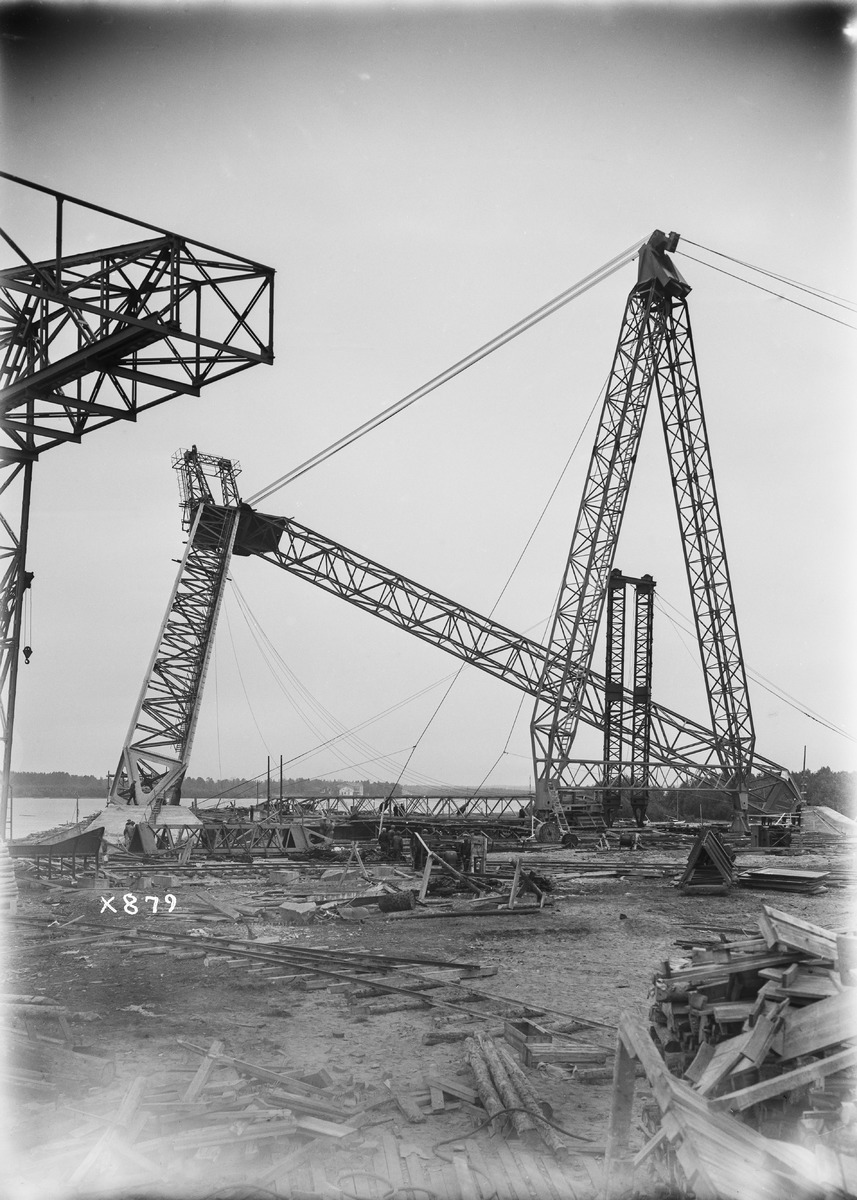
Oulu Oy:n Nuottasaaren tehdas rakenteilla
The factory of Oulu Oy at Nuottasaari under construction
sisällön kuvaus: Oulu Oy:n Nuottasaaren tehdas rakenteilla 29.5.1937. Puutavaranippujen siirtolaitteiden (kaapeliradan) asennusta. content description: The factory of Oulu Oy at Nuottasaari in Oulu under construction on May 29, 1937. Installation of the transportation devices (cable line) for bundles of lumber.
Vuosi: 1937
Paikka: Suomi, Oulu, Suomi, Pohjois-Pohjanmaa, Oulu
Aiheet: Oulu Oy; Nuottasaari; siirtolaitteet; kuljetinjärjestelmät; kuljettimet; kuljetusvälineet; metsäteollisuus; puunjalostus; rakennustyömaat; tehtaat; tuotantolaitokset; forest industry; wood processing; construction sites; factories; production plants; transportation devices